Johannes Vingboons

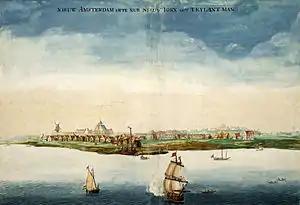
Johannes Vingboons, "View of New Amsterdam", 1664.

Vingboons's work was unique and a sought after collector's item in its own time for rich private individuals. The largest batch, a series of 130 watercolours bound in three atlases, was bought in 1654 by queen Christina of Sweden. After her death these atlases came into the possession of Pope Alexander VIII, and now rest in the library of the Vatican. The next largest collection, more than a hundred works, is in the possession of the Nationaal Archief in The Hague. A small number of watercolours are in the Medici library in Florence. Four signed parchment world maps form part of the collection of the Nederlands Scheepvaartmuseum in Amsterdam.